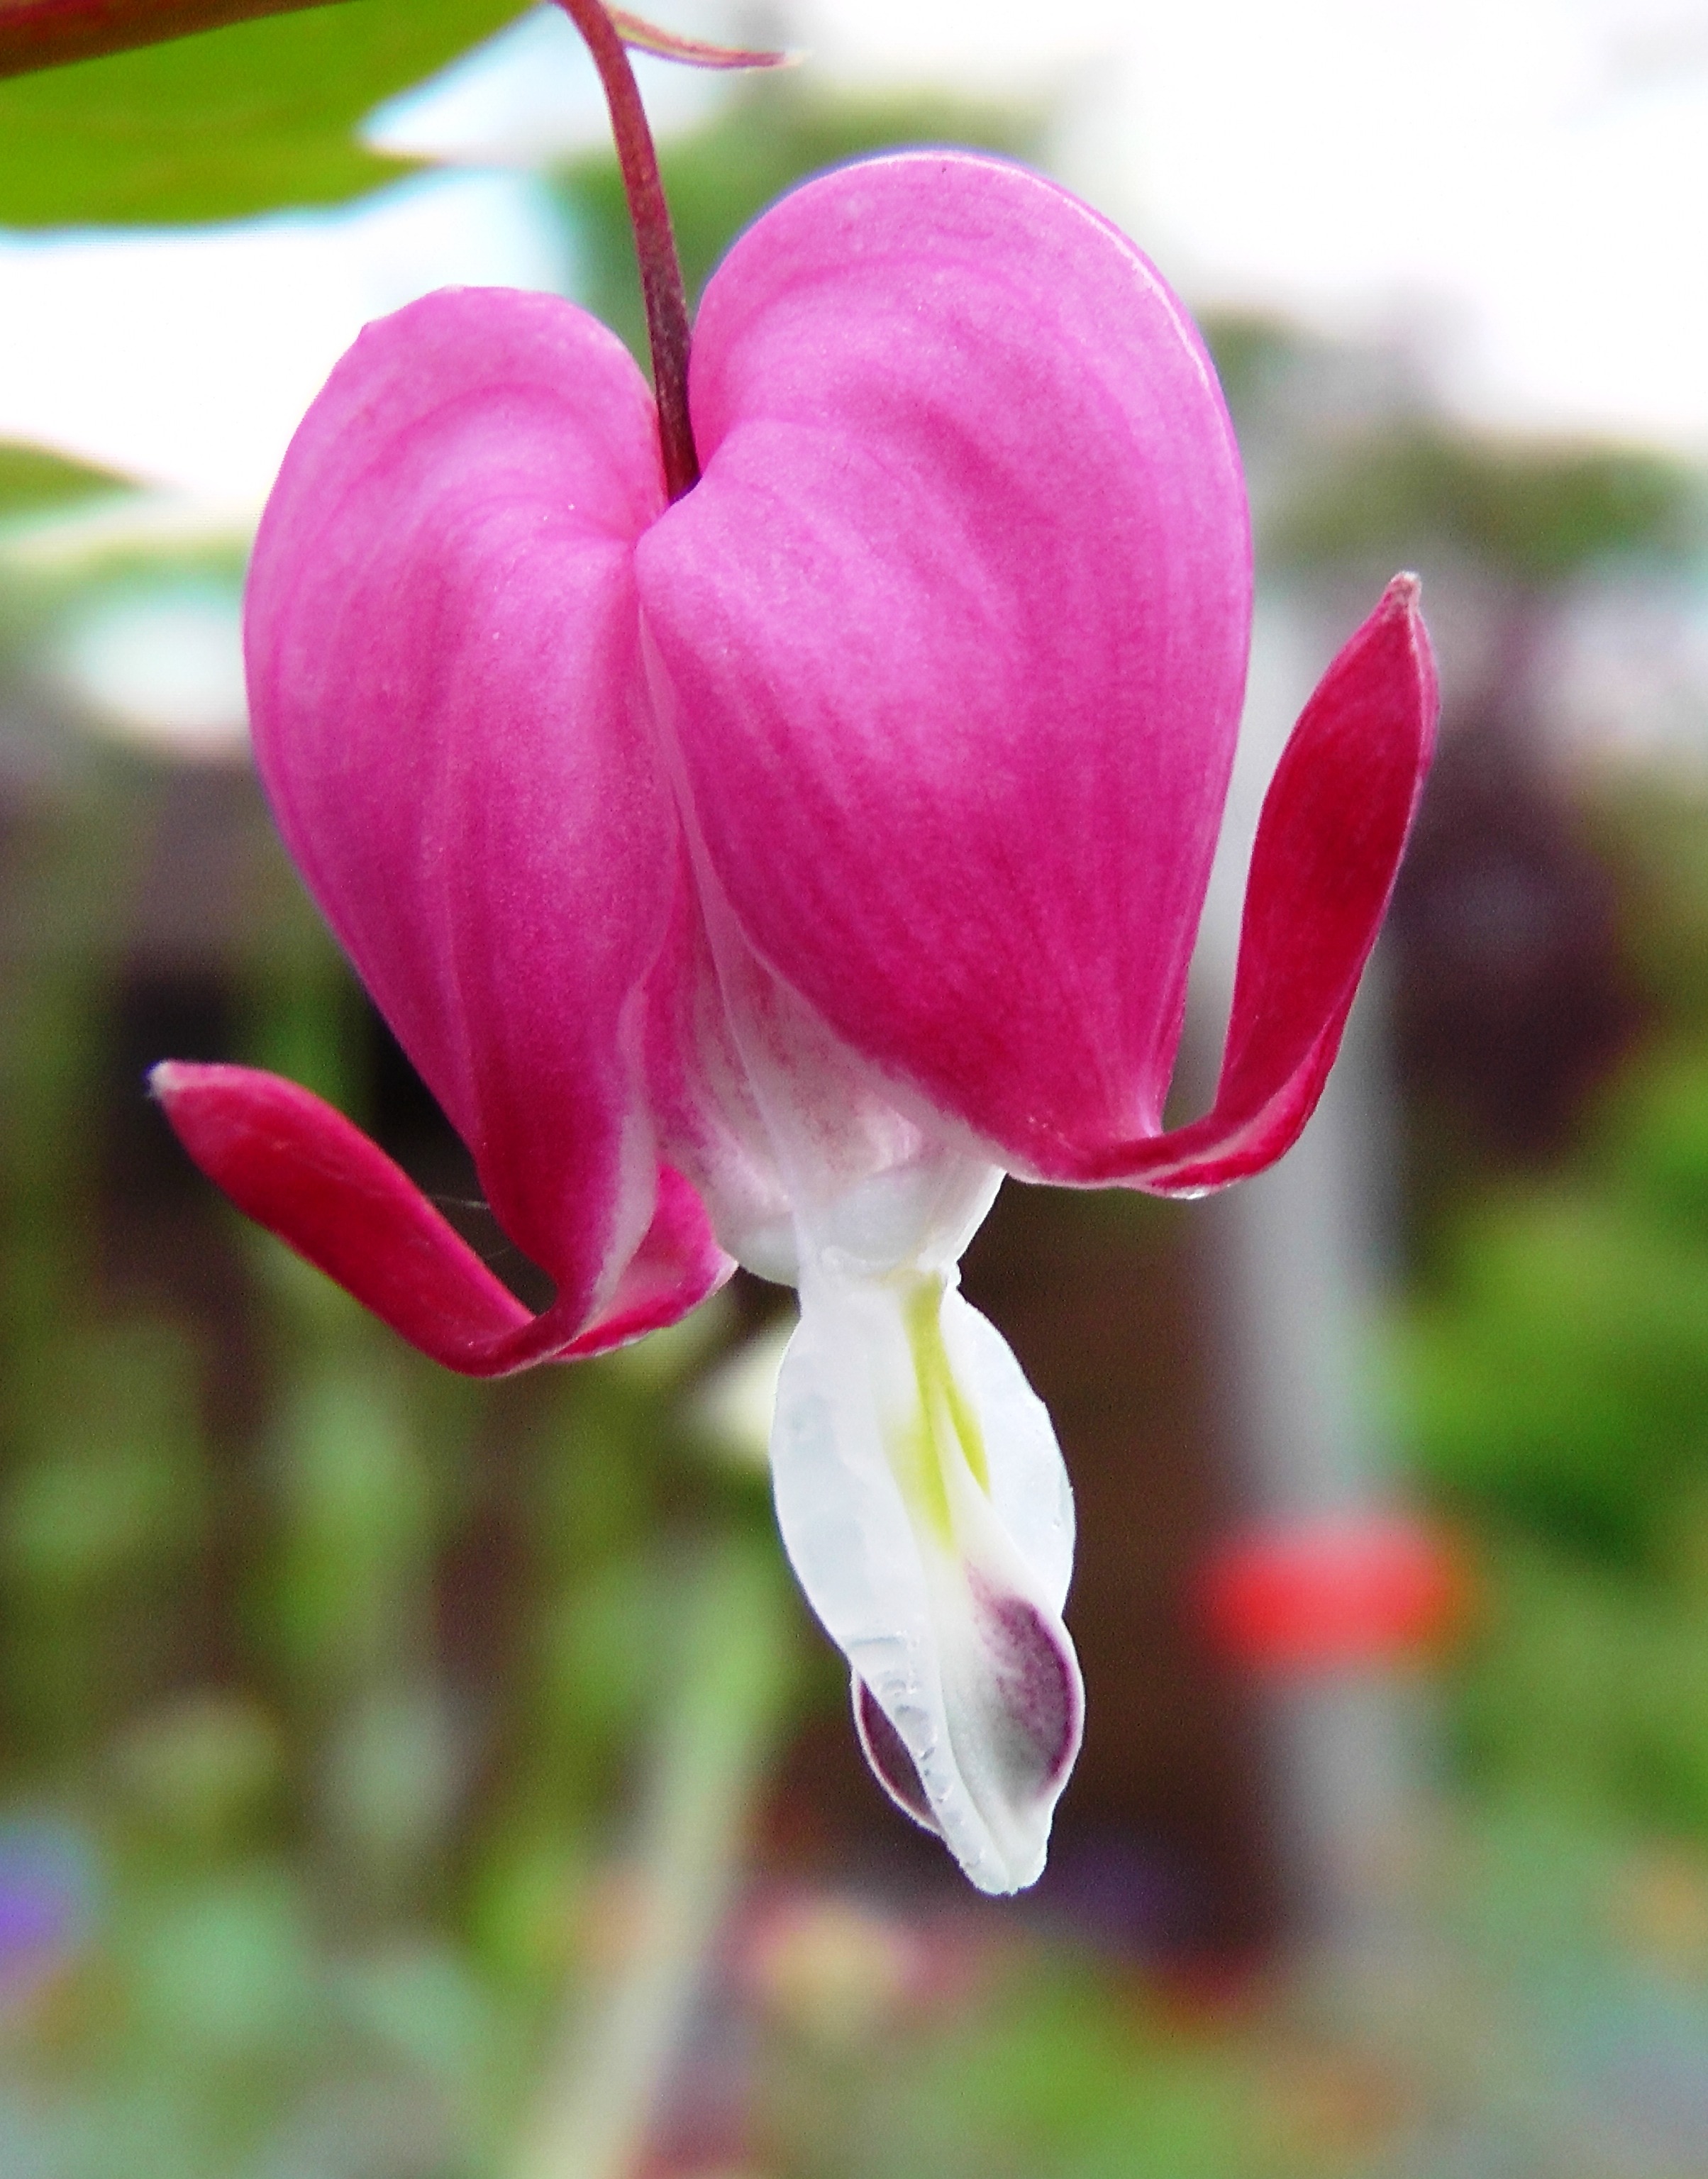
blossom, plant, flower, petal, heart, botany, pink, flora, macro photography, ornamental plant, flowering plant, land plant, traenendes